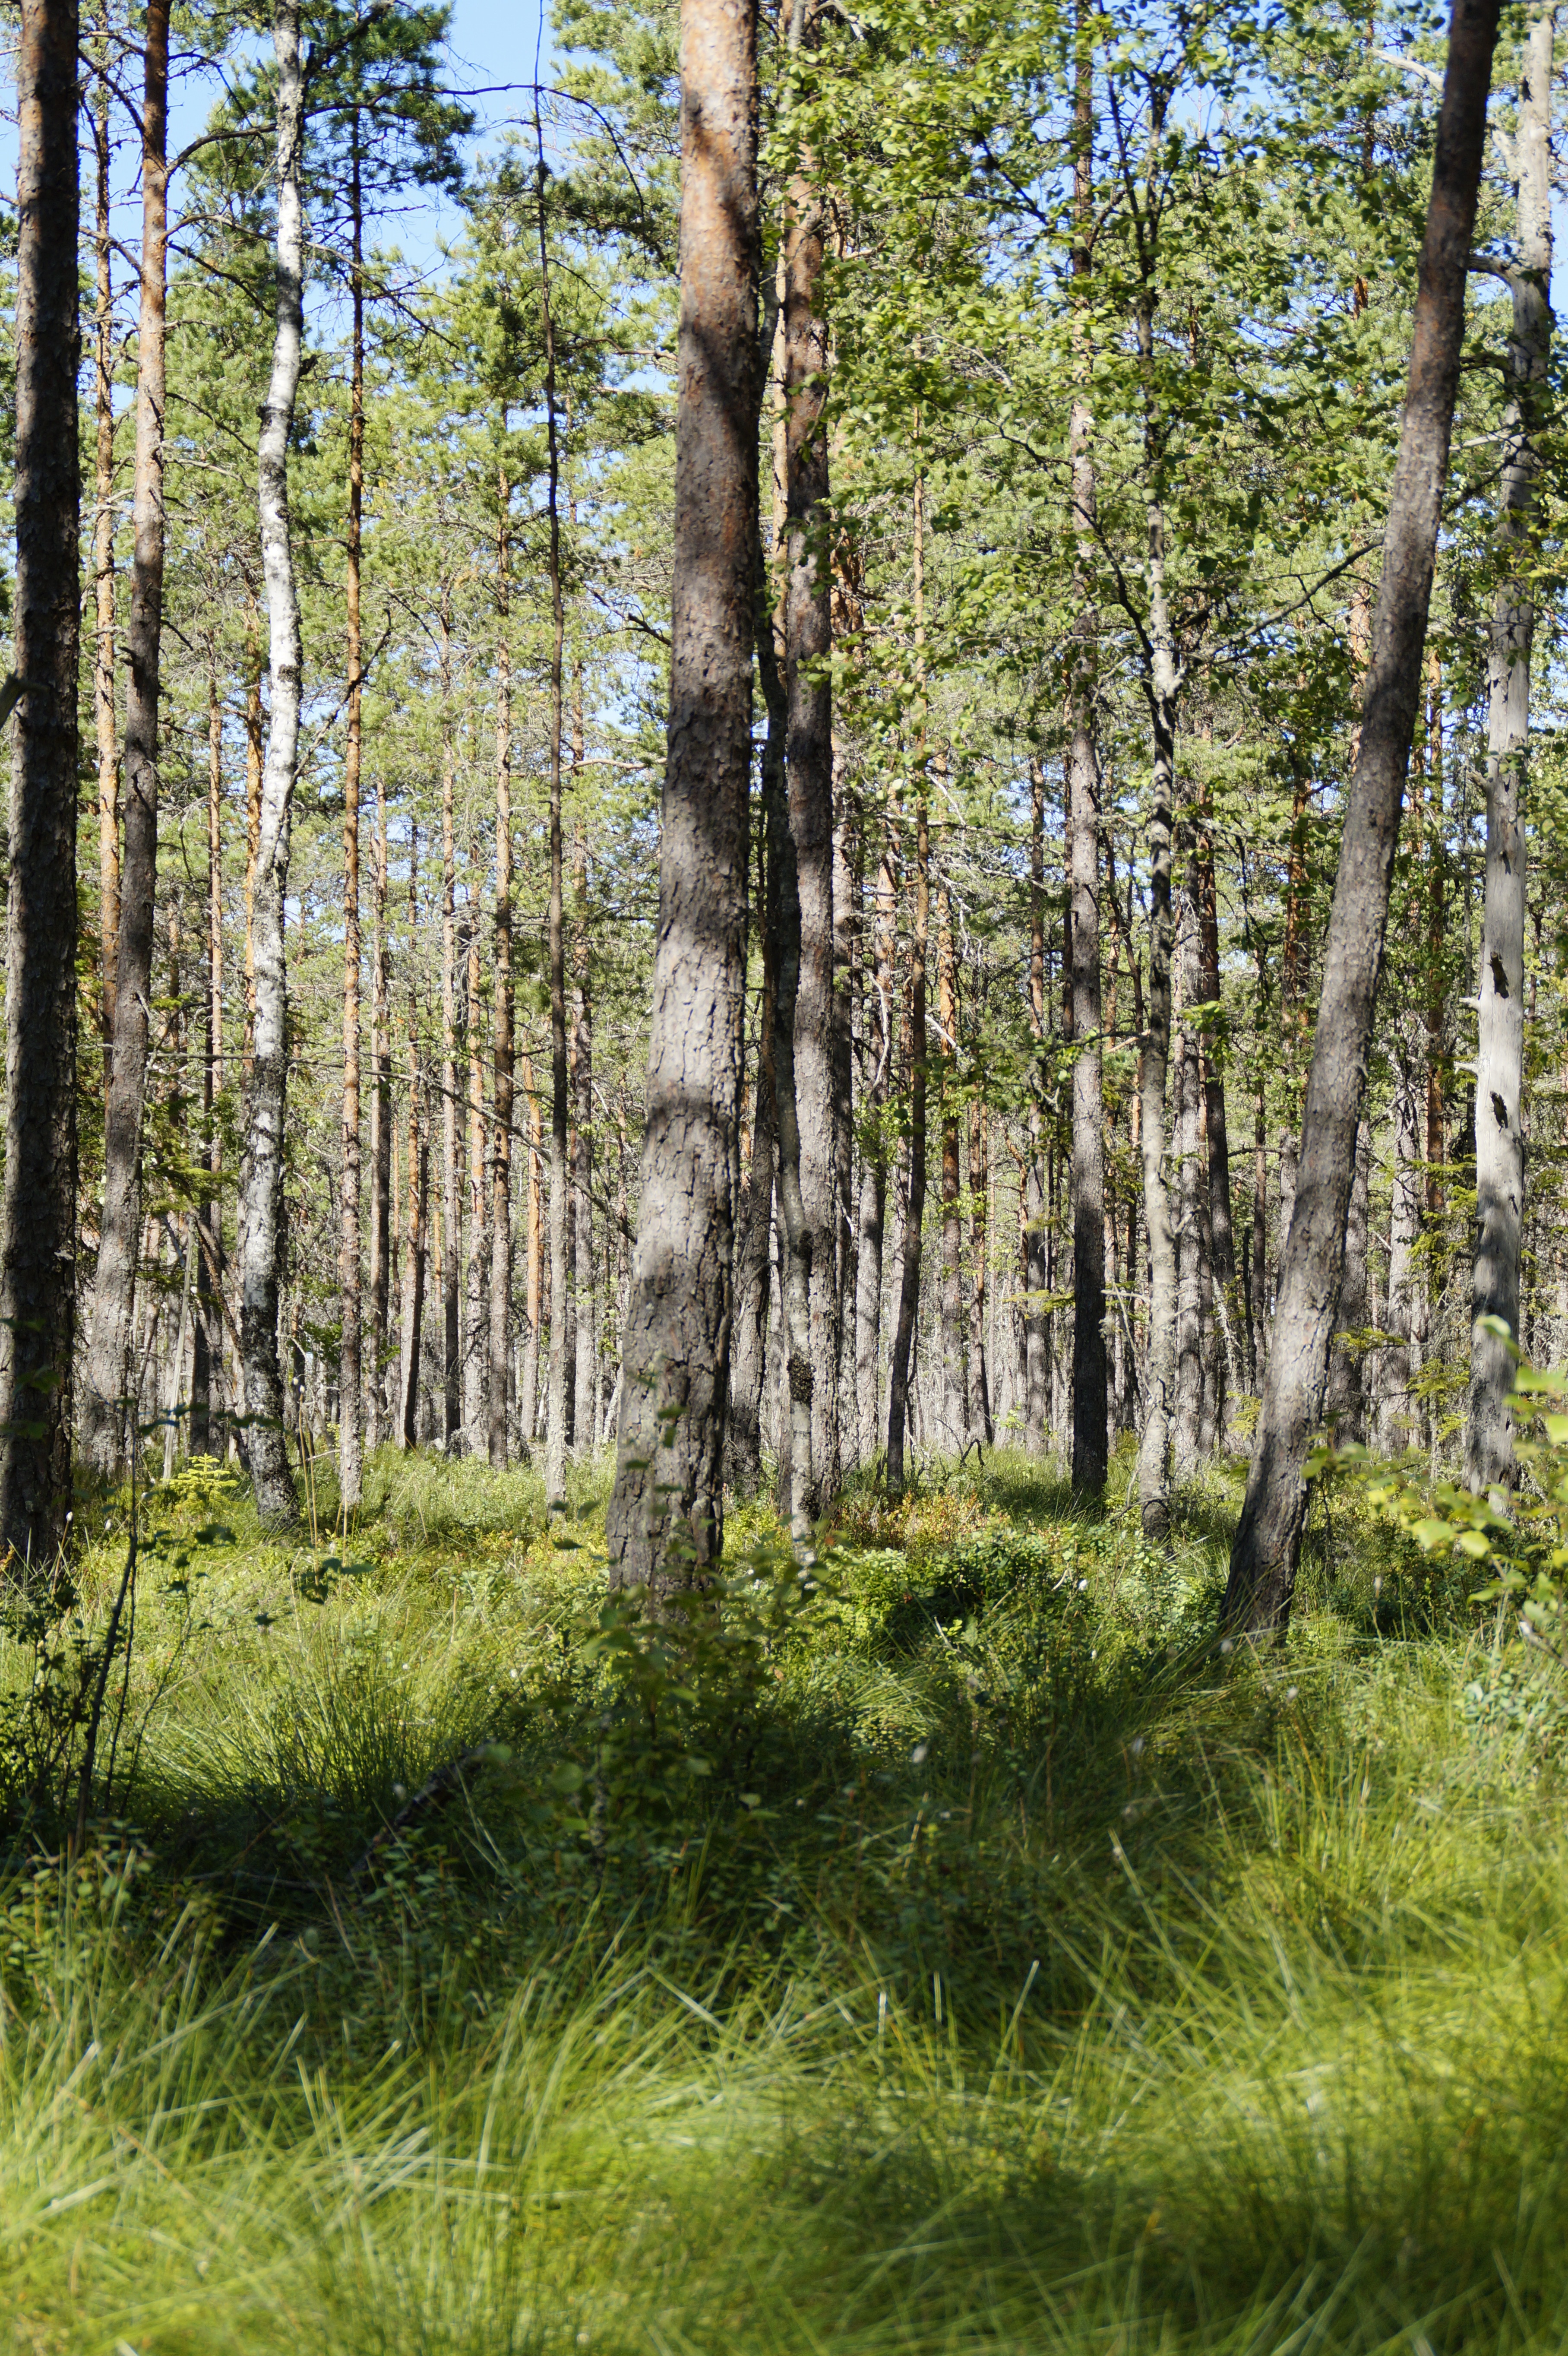
landscape, tree, forest, grass, marsh, wilderness, branch, plant, meadow, leaf, flower, trunk, birch, autumn, trees, deciduous forest, sweden, deciduous, wetland, grove, woodland, habitat, ecosystem, deciduous trees, flowering plant, biome, birch forest, sparse woods, natural environment, woody plant, temperate broadleaf and mixed forest, temperate coniferous forest, land plant